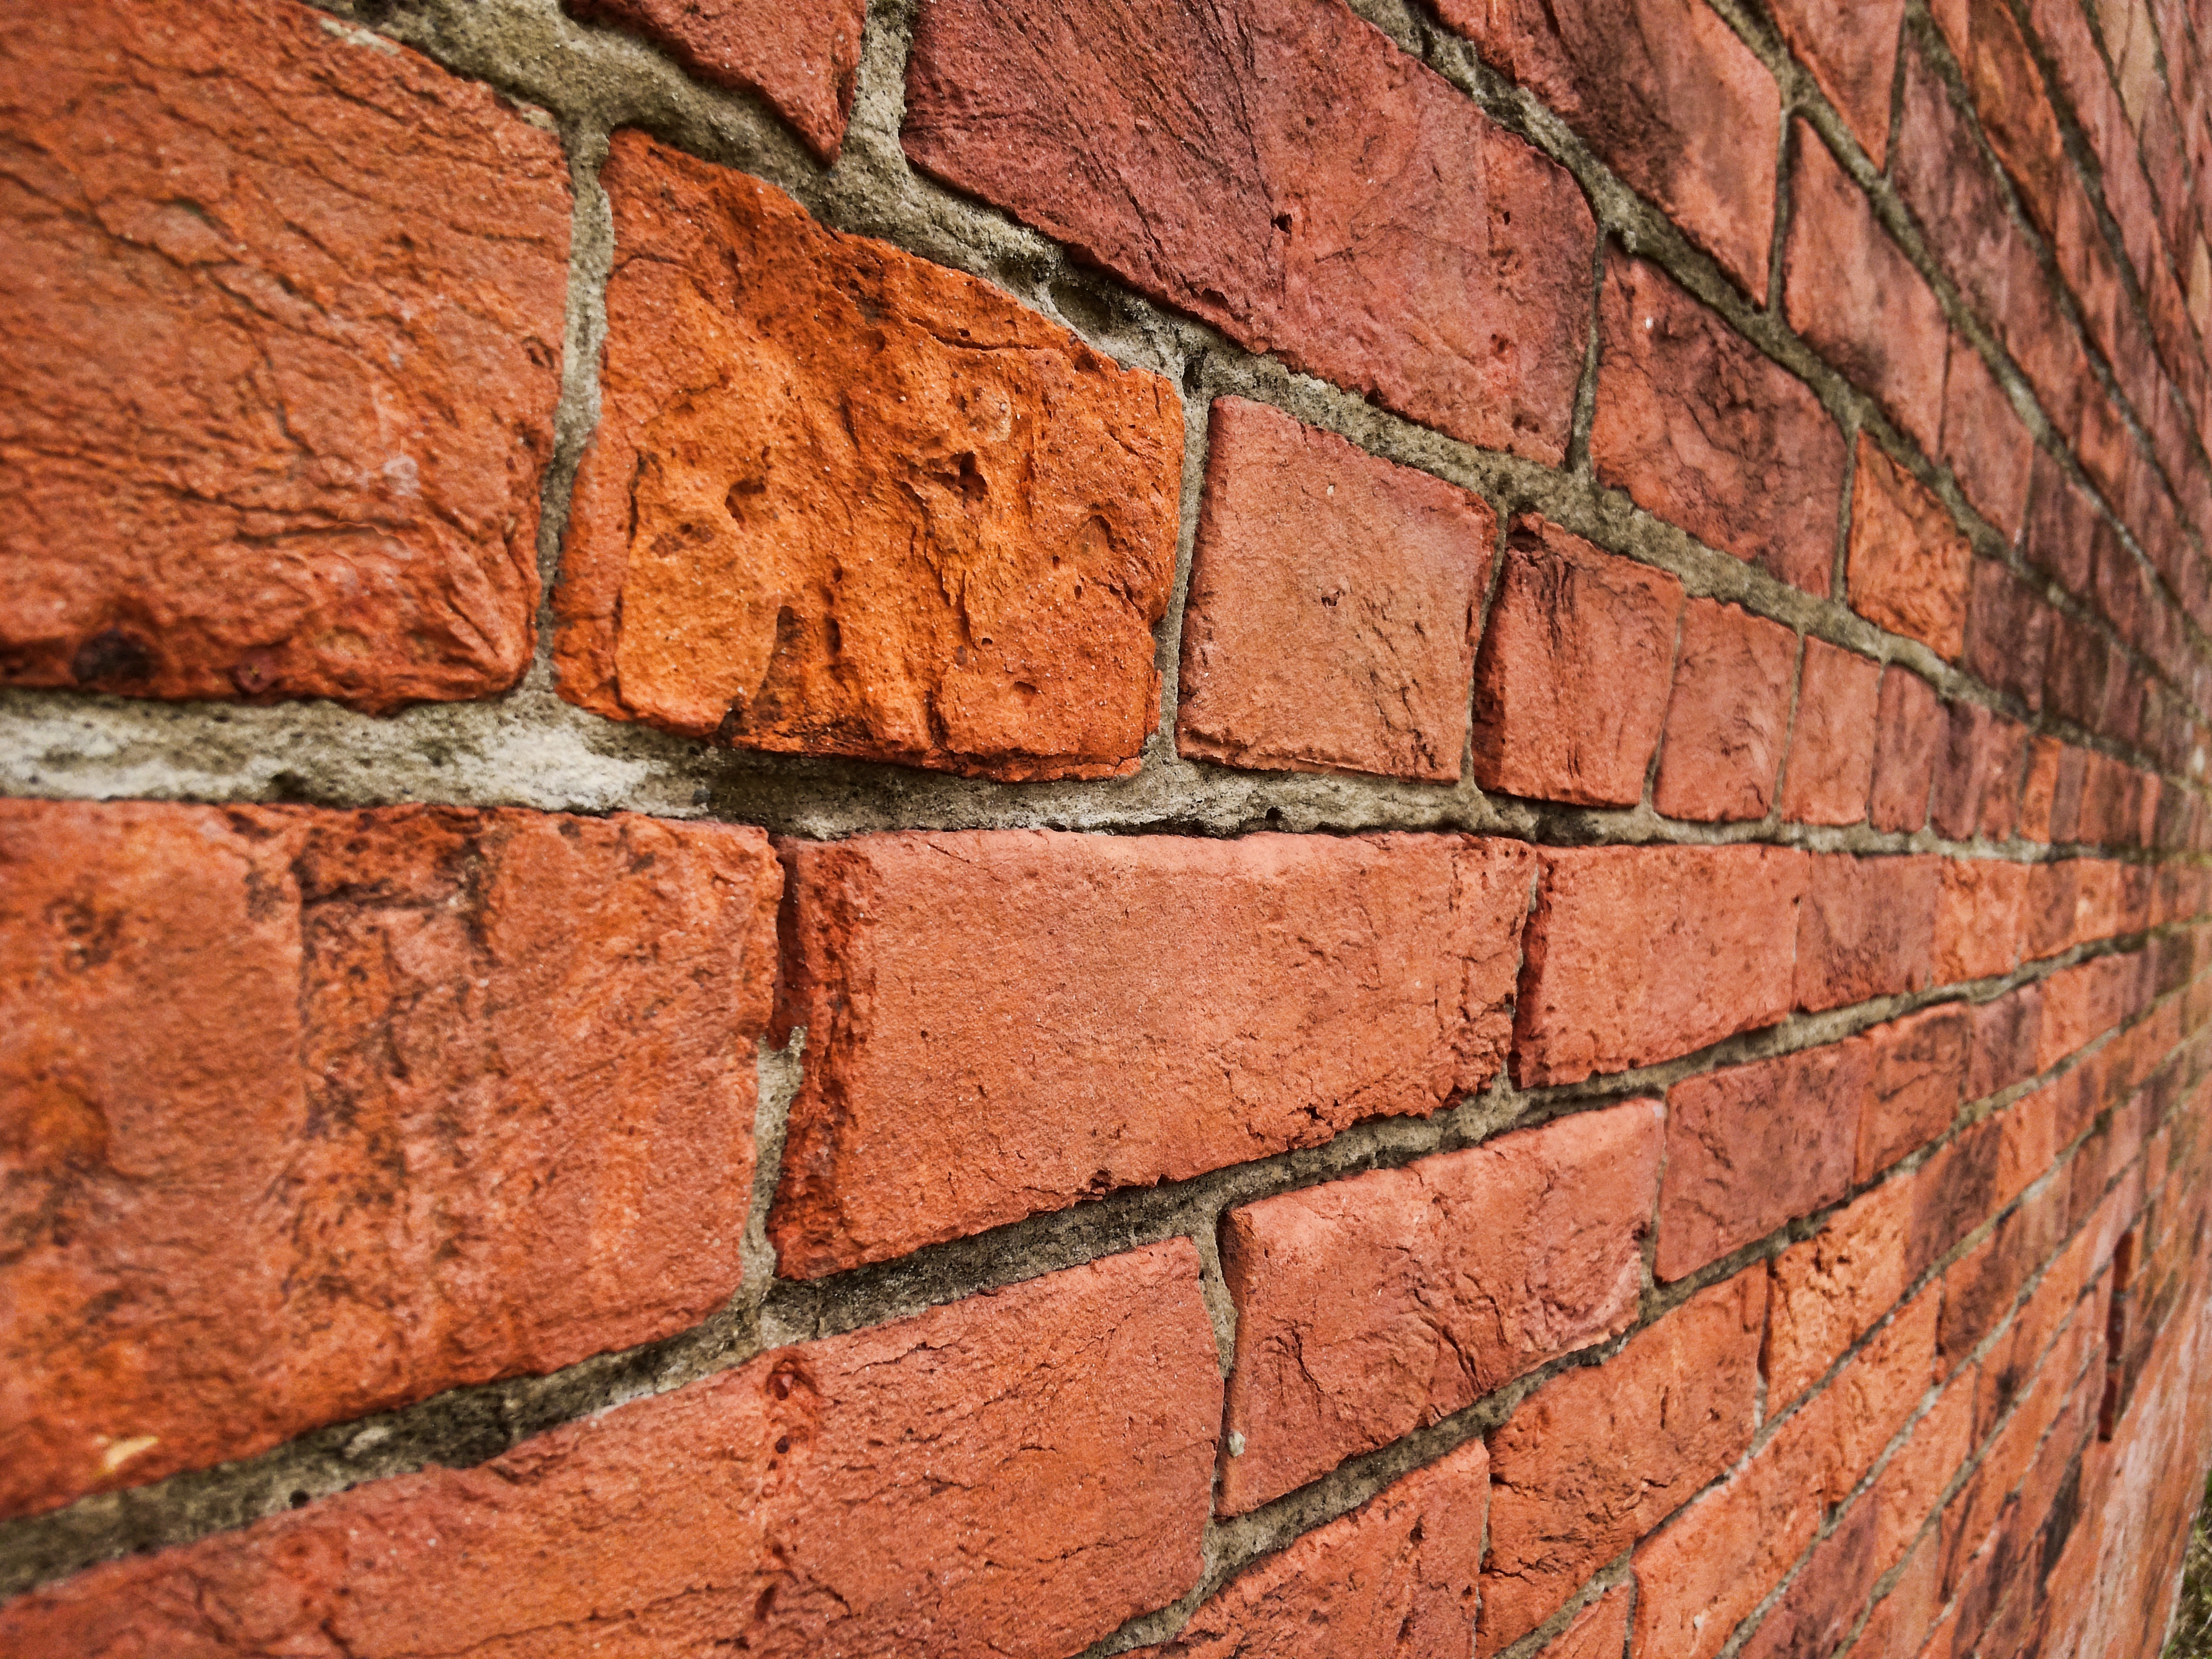
rock, wood, texture, urban, wall, pattern, red, soil, grunge, stone wall, brick, material, concrete, brick wall, background, bricks, brickwall, brickwork, red texture